East Elmhurst, Queens

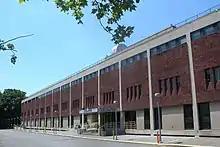
Lexington School and Center for the Deaf from 75th Street in East Elmhurst

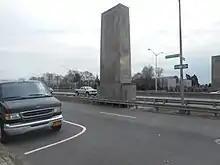
Pillars on the Grand Central Parkway aligned with 71st Street

East Elmhurst is home to Vaughn College of Aeronautics and Technology located at 86–01 23rd Avenue, abutting Grand Central Parkway.